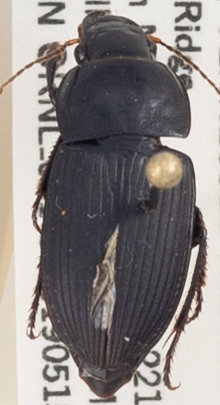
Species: Anisodactylus furvus
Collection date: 2019-05-15
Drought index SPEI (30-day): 0.9
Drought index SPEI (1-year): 2.09
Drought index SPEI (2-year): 2.09